Škoda Superb

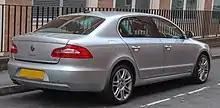
Škoda Superb sedan

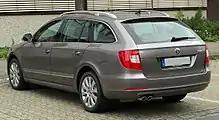
Škoda Superb Combi

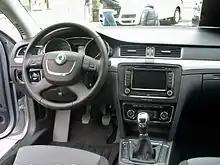
Interior

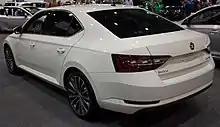
Škoda Superb III Sedan

An all new Škoda Superb (B6, Typ 3T) was unveiled at the Geneva Motor Show in early March 2008.